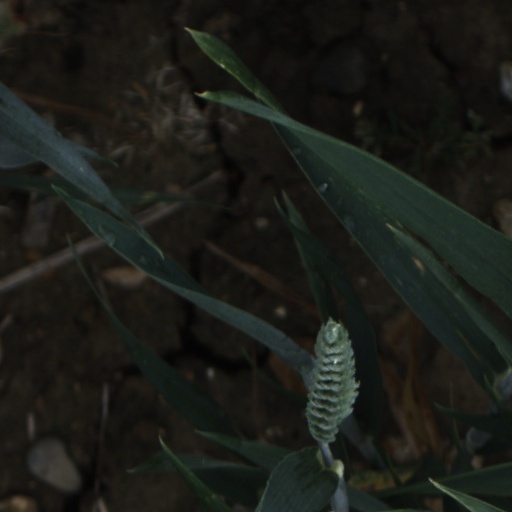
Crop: wheat